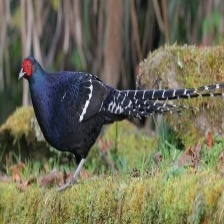
Species: MIKADO  PHEASANT
Scientific name: SYRMATICUS MIKADO